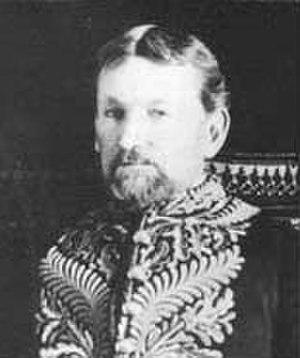
Cette page concerne des événements d'actualité qui se sont produits durant l'année 1888 dans la province canadienne du Manitoba.